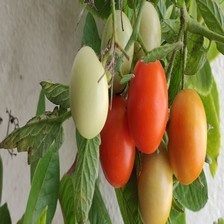
Label: tomato